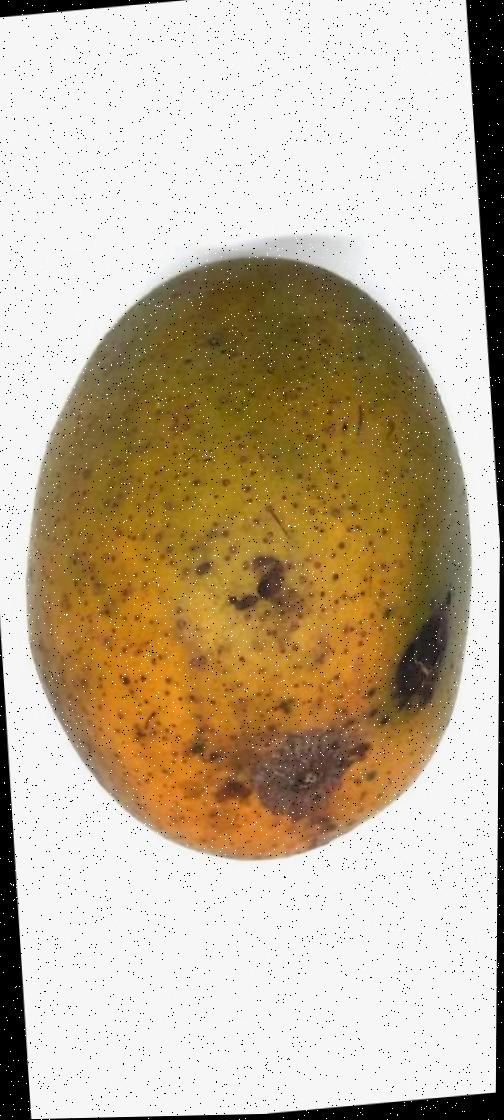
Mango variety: Himsagor